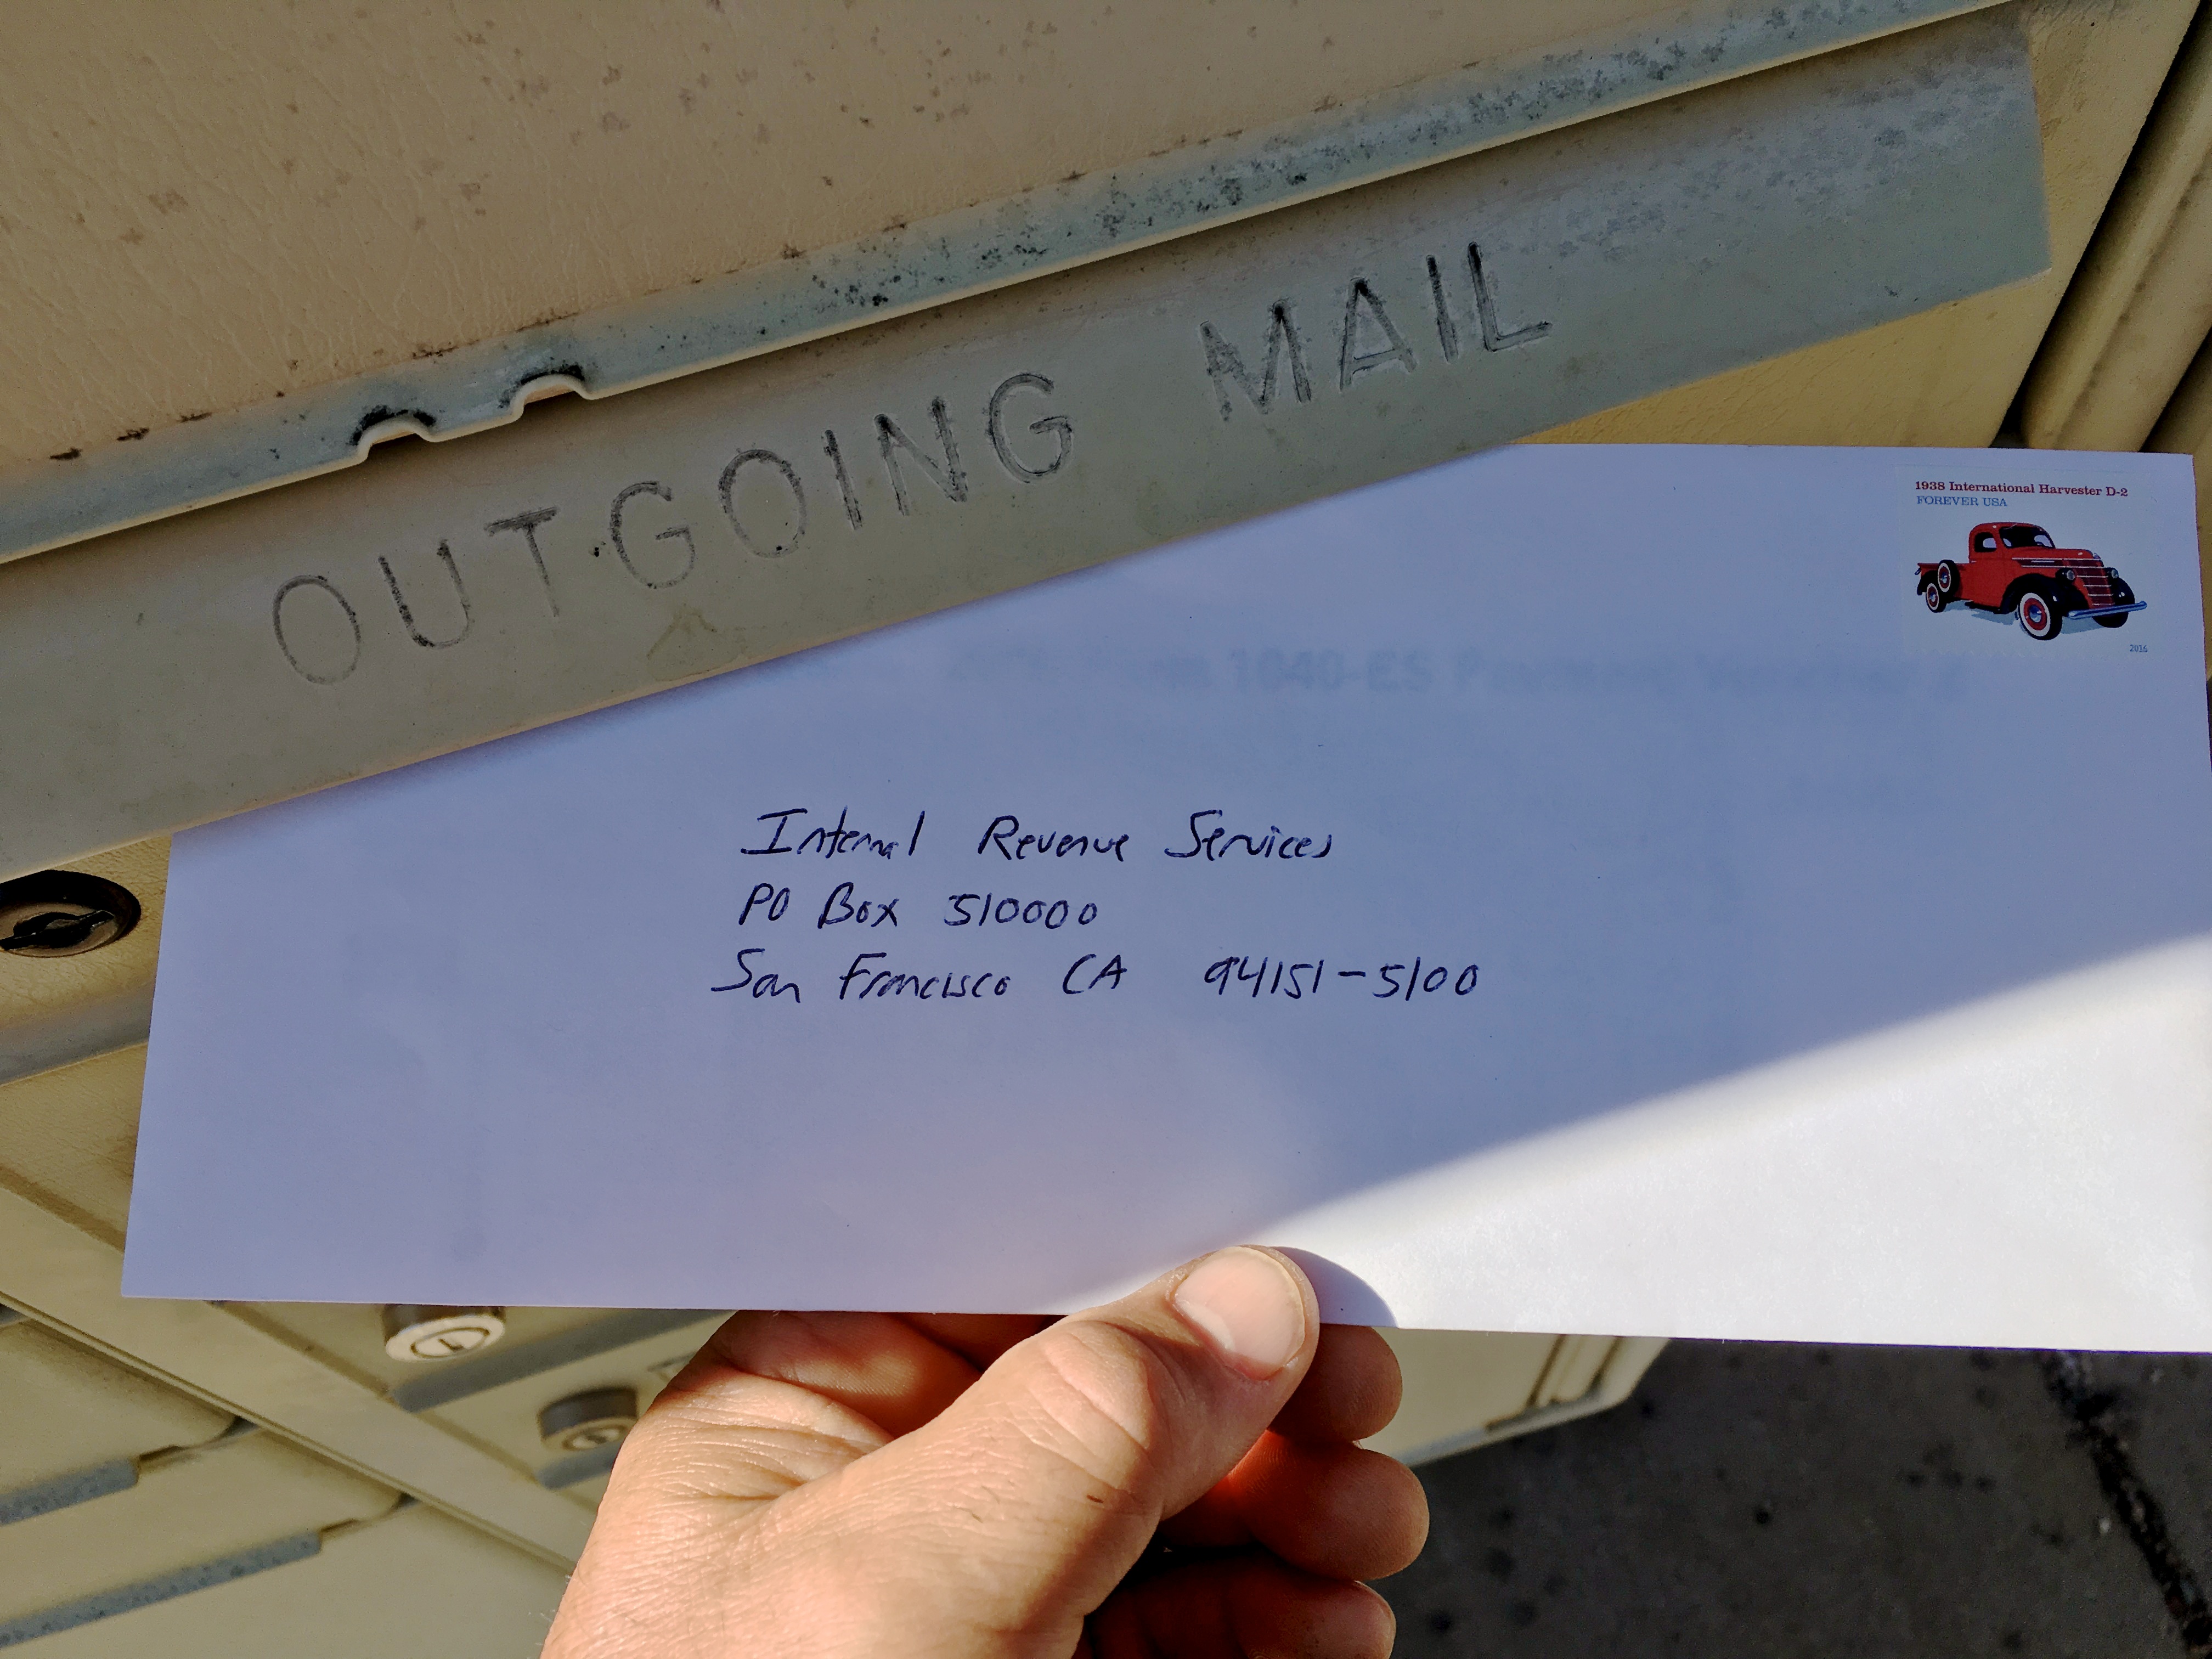
writing, wing, brand, design, handwriting, document, shape, tax